2008–09 Toronto Raptors season

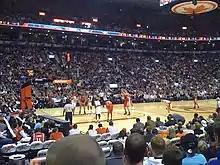
The Raptors in a home game against the Houston Rockets

The Raptors began their campaign with a 95–84 road win against Philadelphia. The match featured the new All-Star acquisitions of both teams: O'Neal for the Raptors and Brand for the 76ers. Chris Bosh and O'Neal combined for 44 points and 19 rebounds in the win. The team notched another victory in their second game—a home fixture against the Golden State Warriors—thus opening with the same 2–0 record as the season before. Andrea Bargnani, who had spent the summer buffing up his frame and working on his interior game, chalked up 5 rebounds and 3 blocks in the game that went into overtime. The Raptors then got off to their best start in four seasons when they defeated the Milwaukee Bucks in the third game, with Calderón scoring a career-high 25 points in the 91–87 win. Meanwhile, O'Neal wasted no time in imposing his style on his new team: in the season opener at Philadelphia, he pointed to hecklers in the home crowd after making a dunk; in the team's second game, he blocked a dunk from Golden State's Brandan Wright and thereafter waved a finger, as though to say "Don't come back here again."